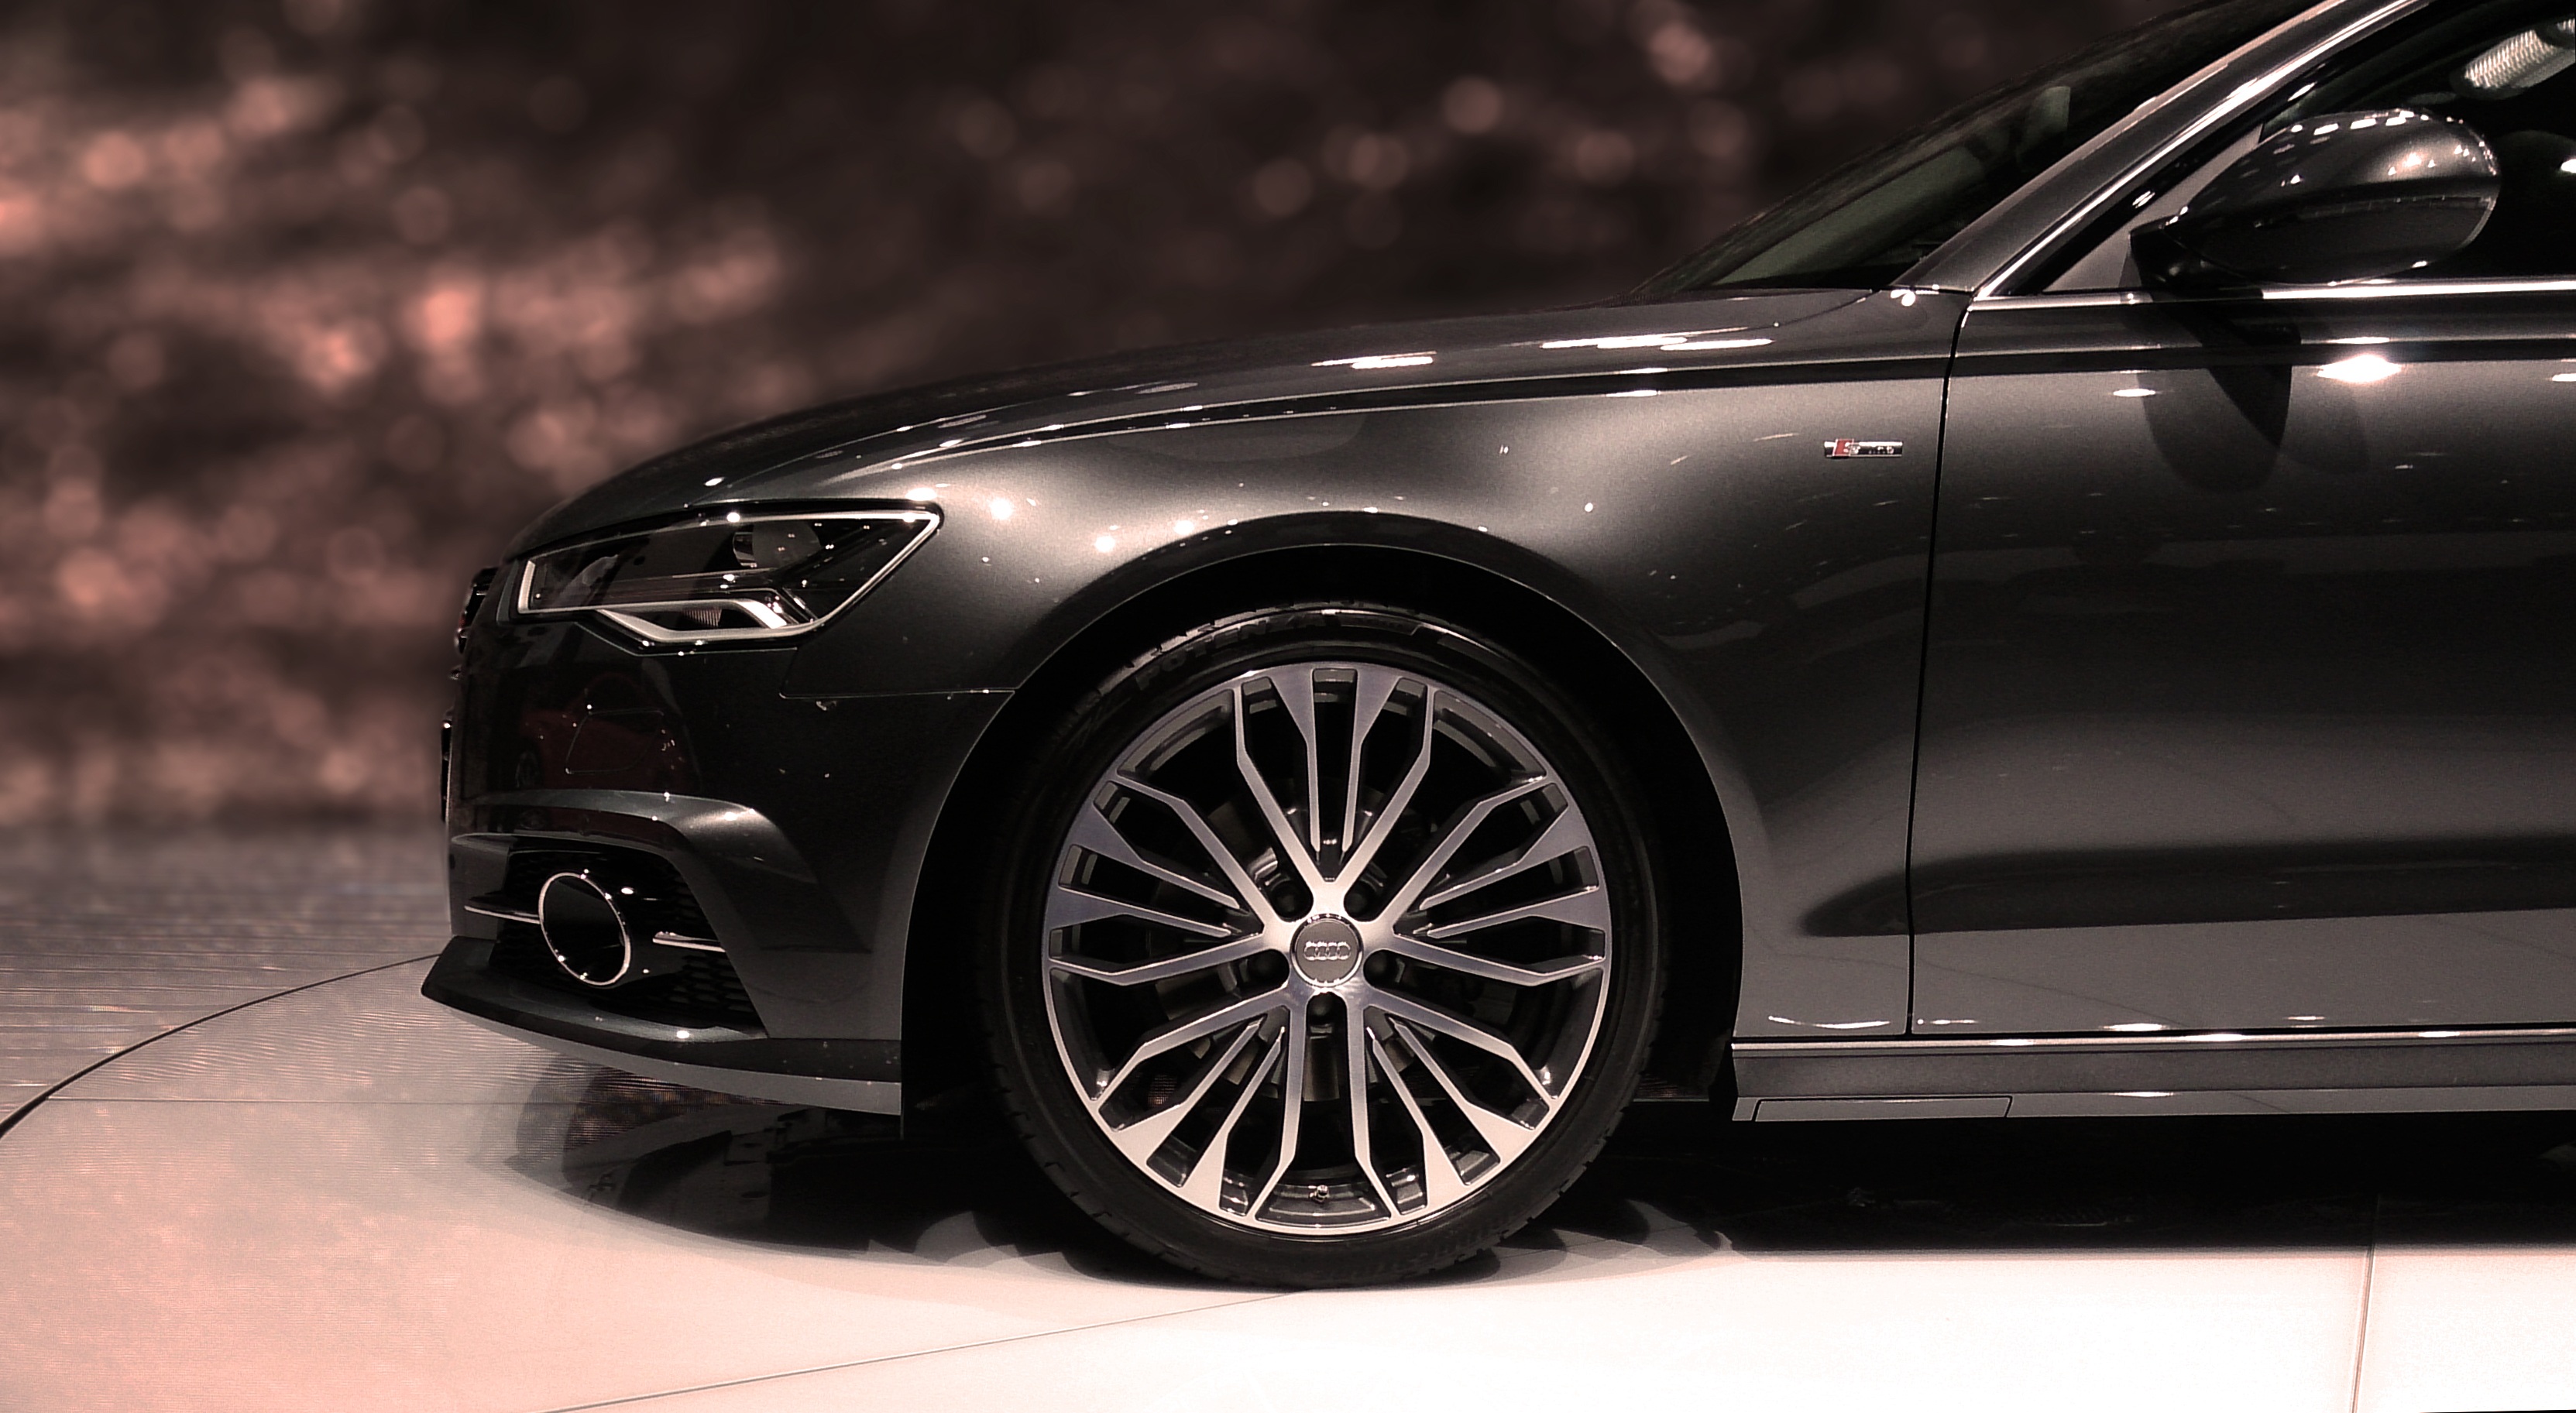
car, wheel, automobile, vehicle, automotive, sedan, audi, exhibition, motorshow, showroom, concept car, land vehicle, autosalon, automobile make, automotive design, luxury vehicle, family car, executive car, mid size car, audi a7, audi sportback concept